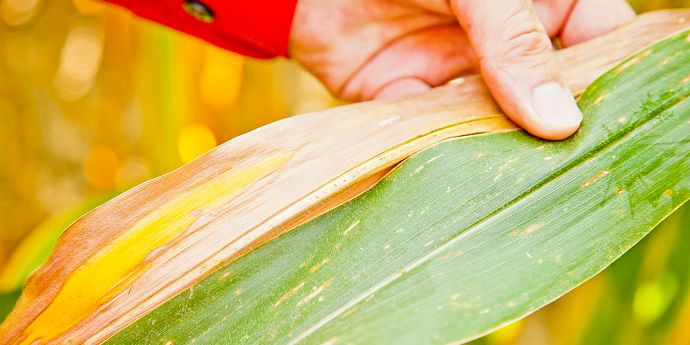
Labels: Corn Gray leaf spot